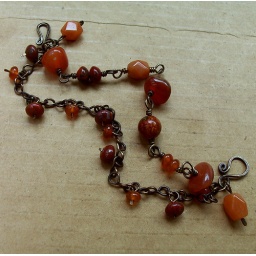
Bracelet in brick red and blood orange